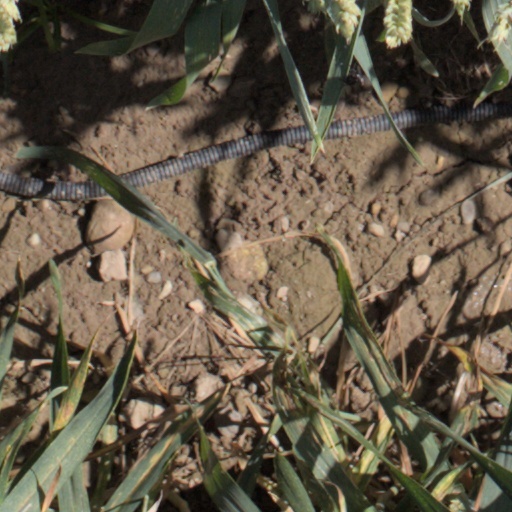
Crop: wheat